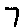
Label: 7